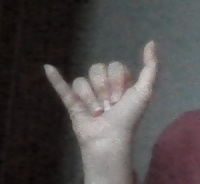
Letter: ya